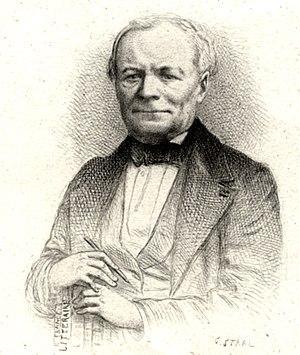
Joseph-Marie Quérard, né le 6 nivôse an V à Rennes et mort le 30 novembre 1865 à Paris, est un bibliographe français, surtout connu pour son ouvrage La France littéraire, en plusieurs volumes.